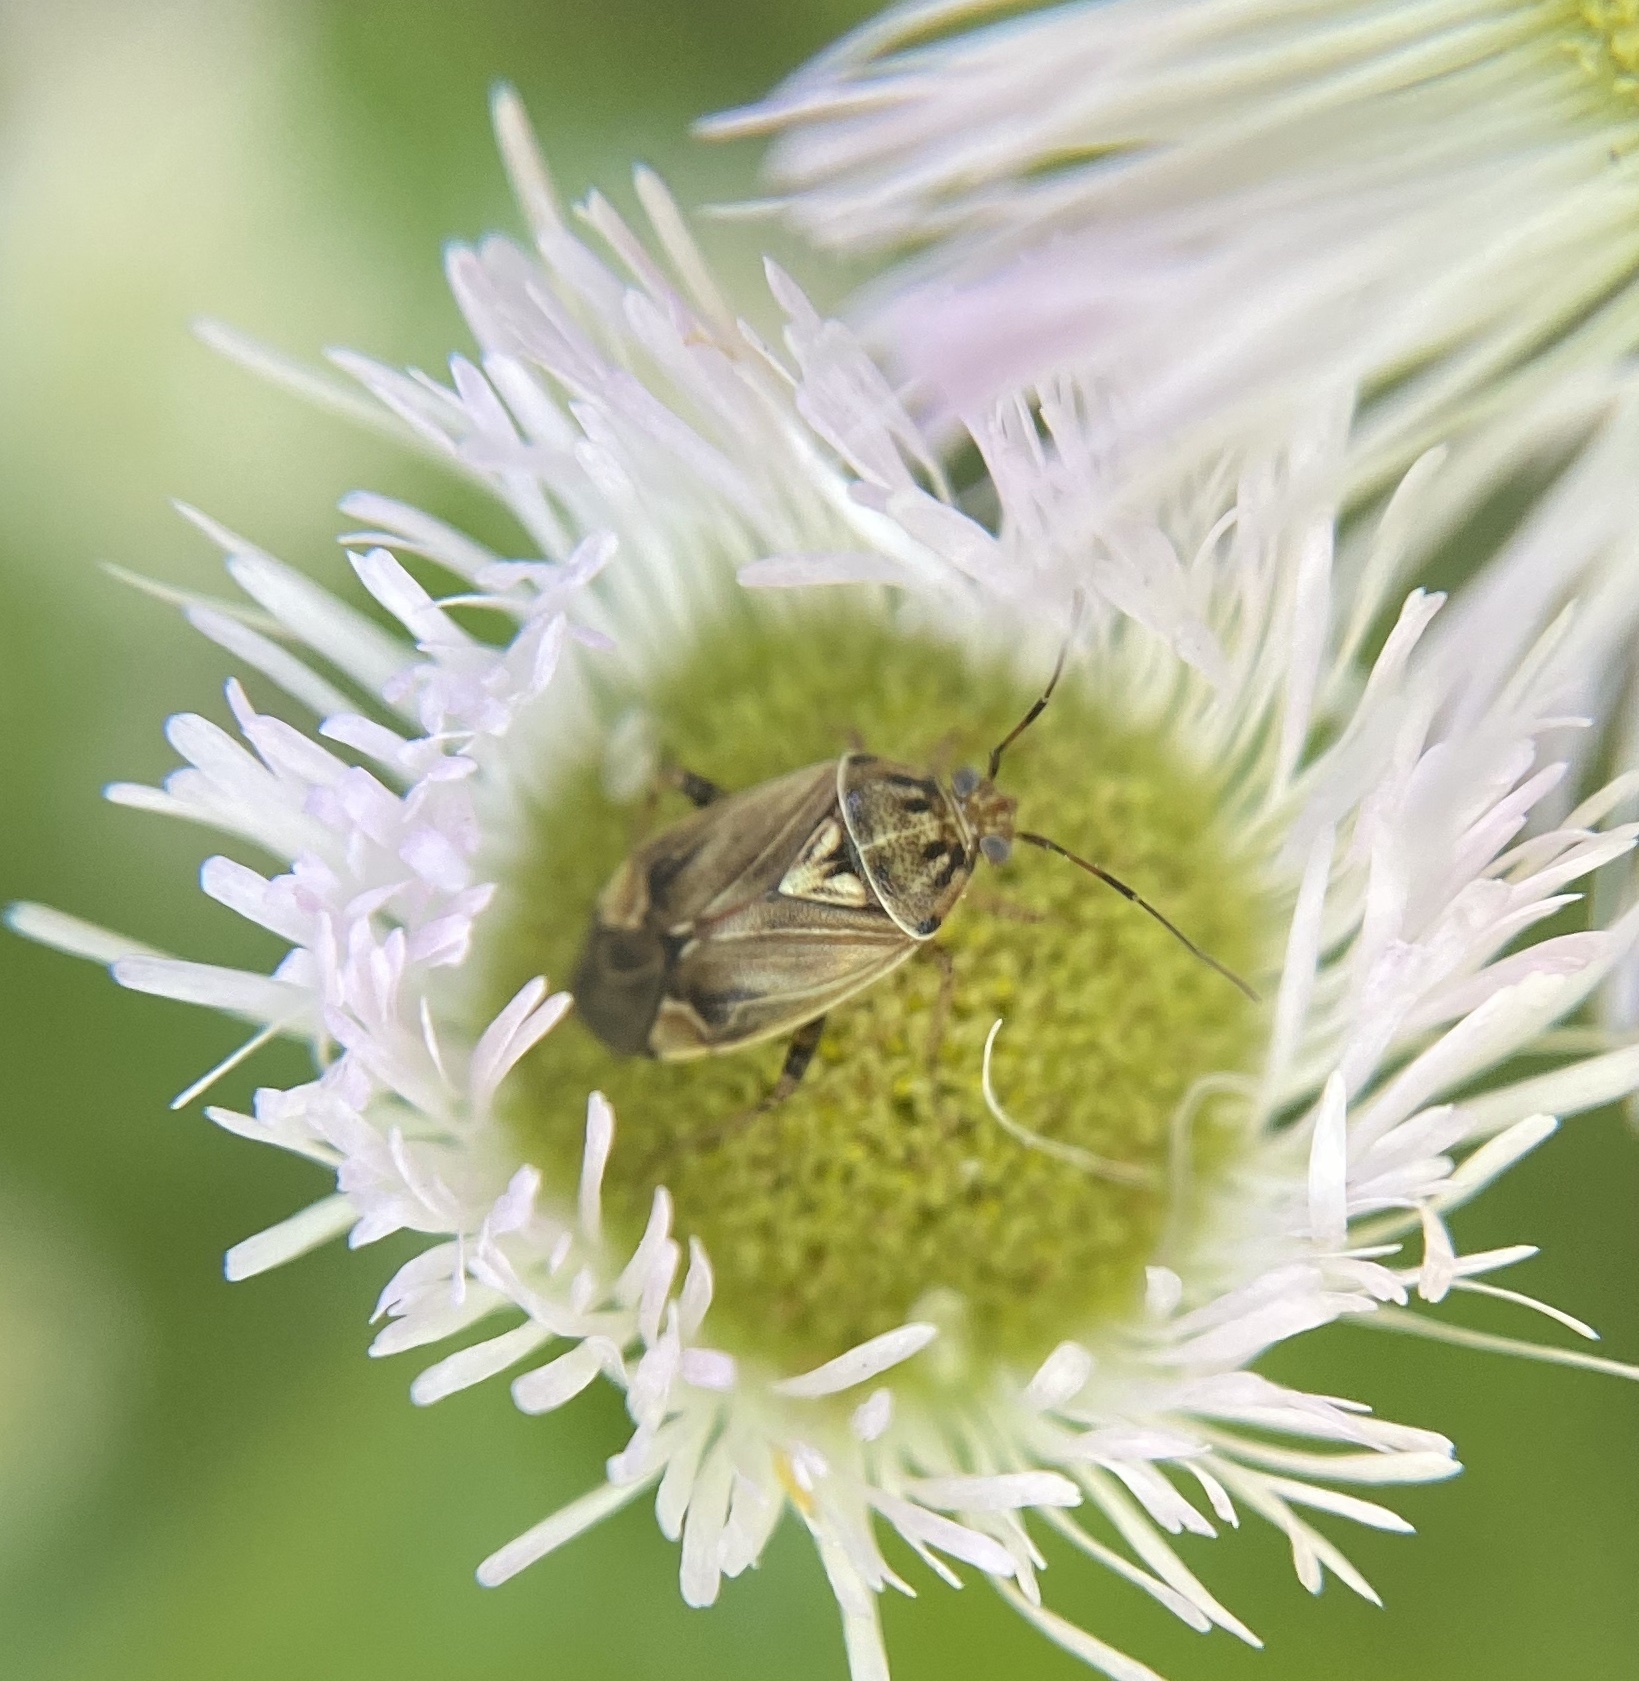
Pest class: lygus_bug